Toni Garrido

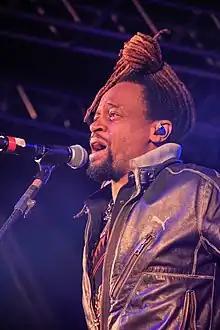
Garrido in 2022

Antônio Bento da Silva Filho (born September 7, 1967, in Rio de Janeiro), known as Toni Garrido, is a Brazilian singer, TV presenter and actor. He is the lead singer of the reggae band Cidade Negra.